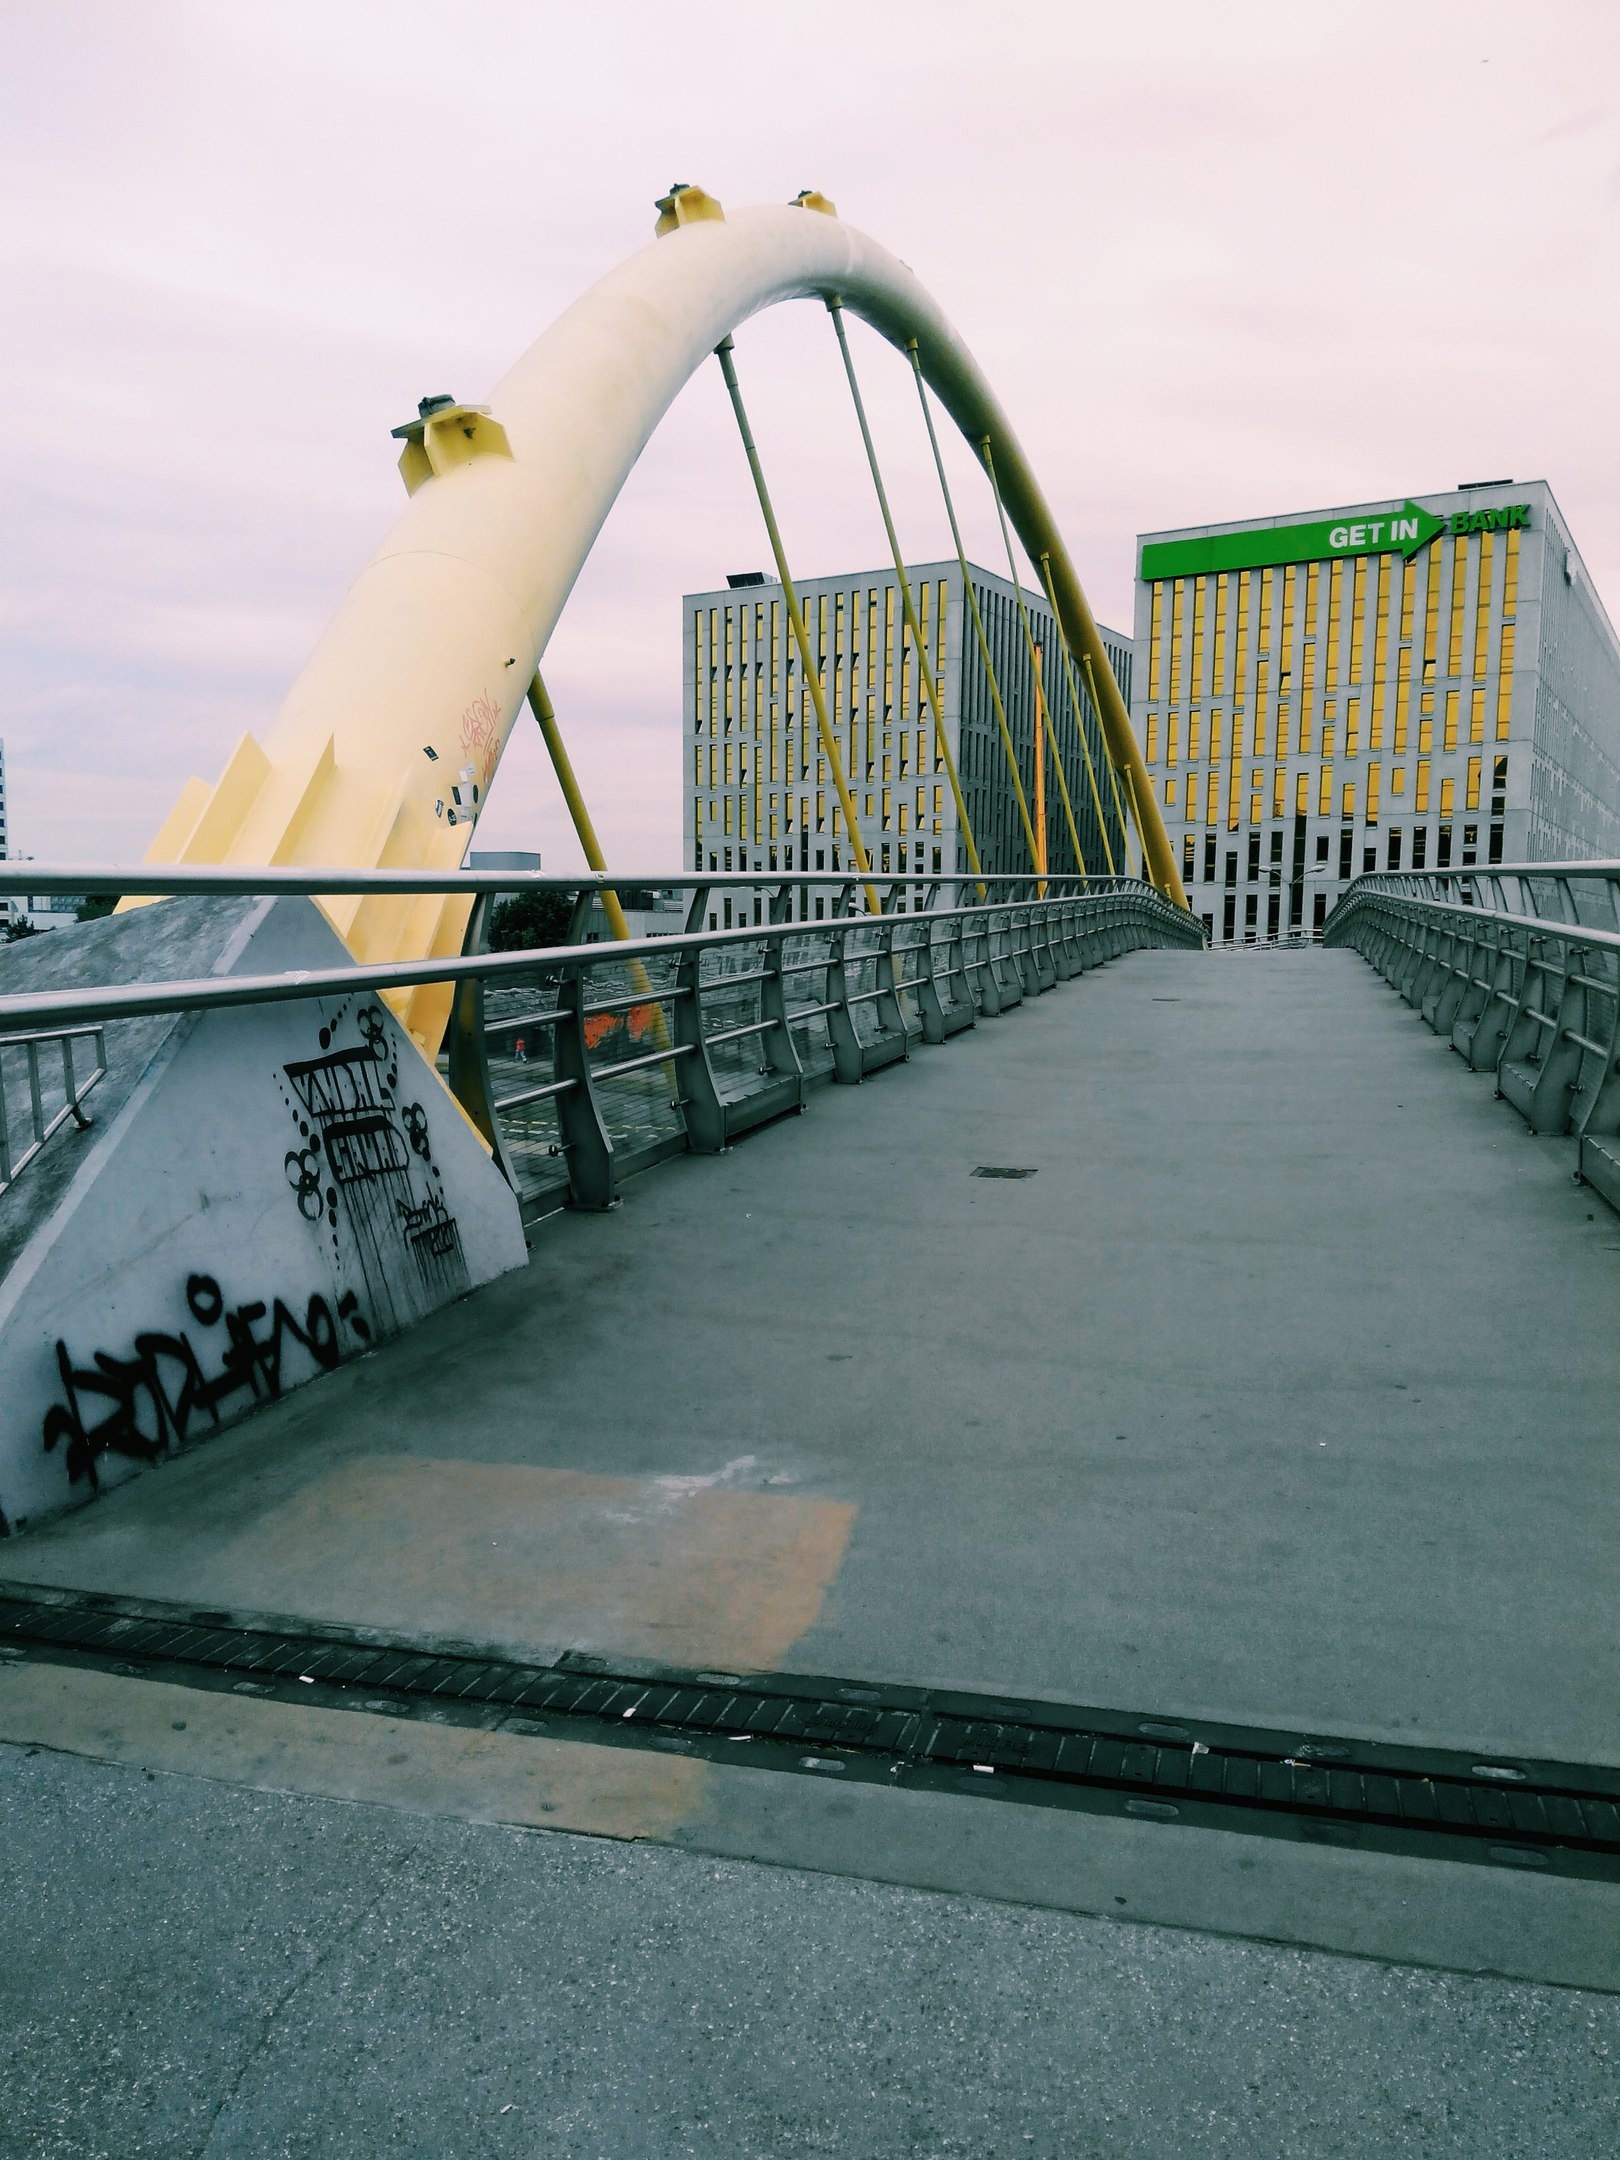
architecture, bridge, urban area, nonbuilding structure